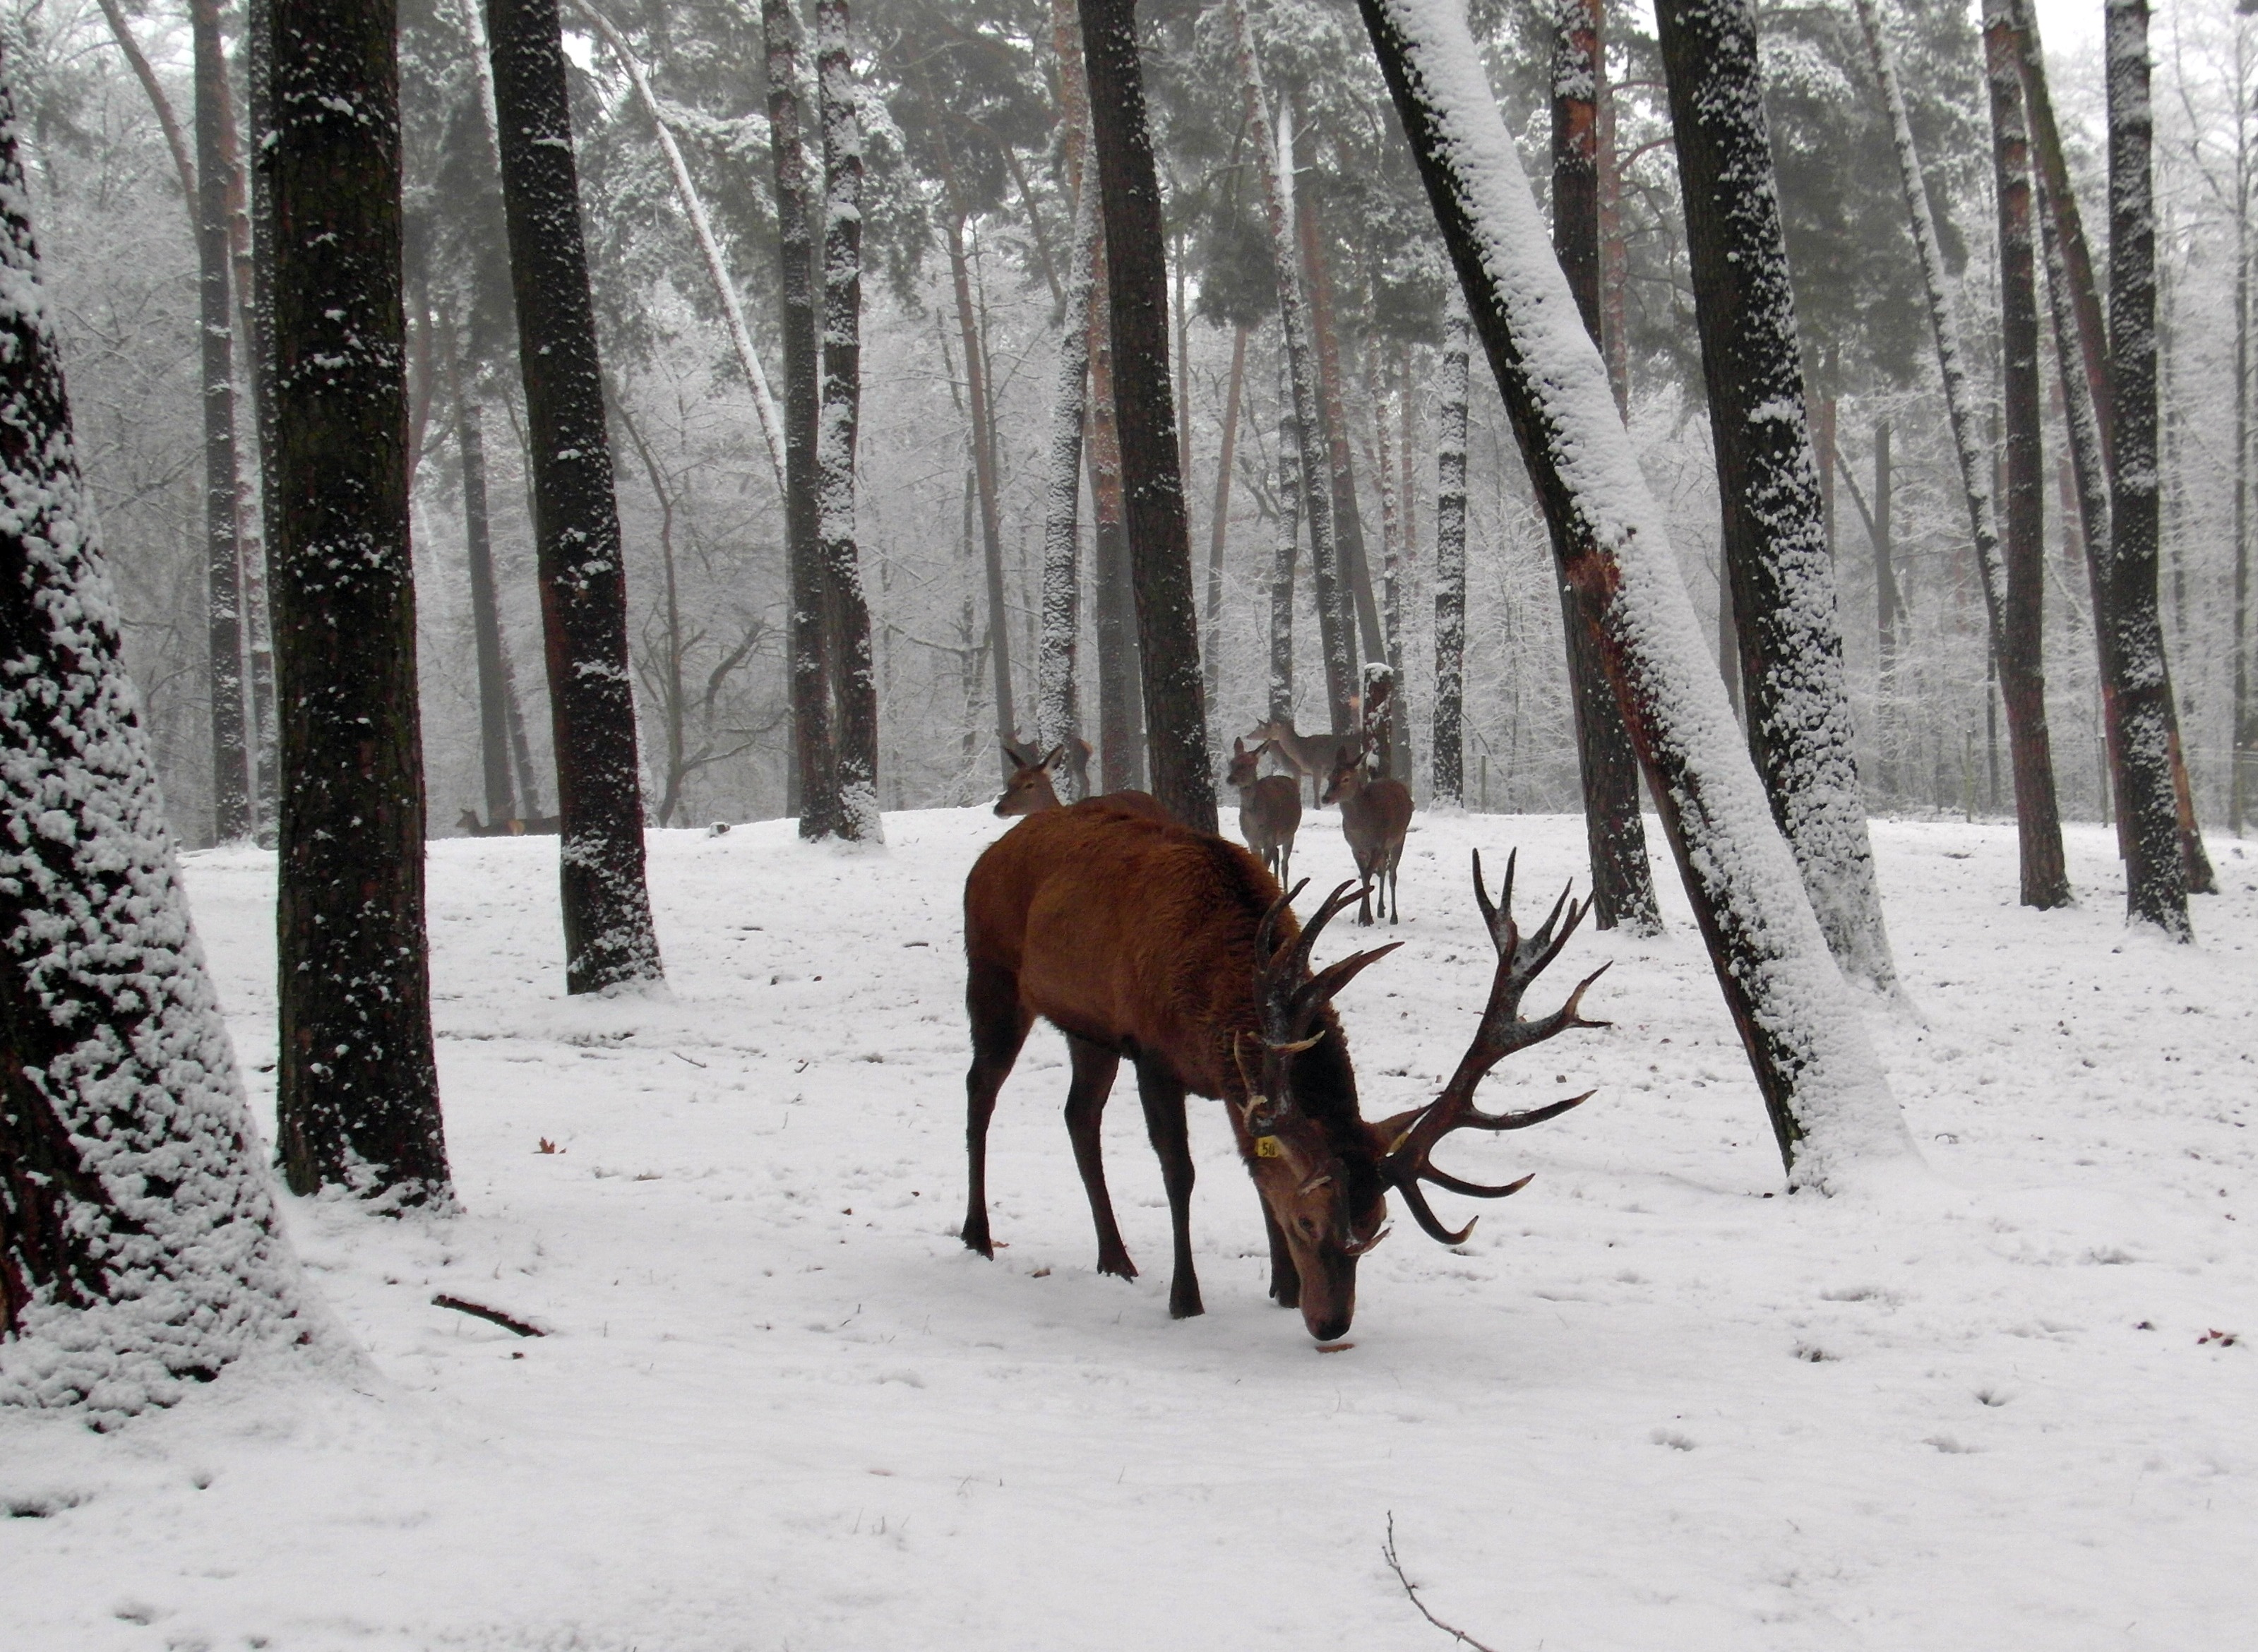
tree, forest, snow, winter, deer, vehicle, weather, season, antler, graze, forestry, blizzard, hunting, red deer, wildlife park, winter storm